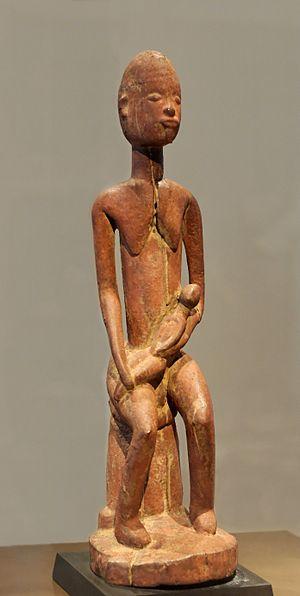
Mère et enfant. Bois, plateau Dogon (Mali), XIVe siècle.
La notion de religions traditionnelles africaines concerne l'ensemble des religions autochtones historiquement pratiquées en Afrique subsaharienne autres que les religions abrahamiques importées, christianisme et islam.